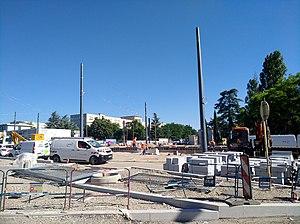
Travaux pour la nouvelle ligne de tramway T6 à Bron (Rhône, France).
La ligne 6 du tramway de Lyon, plus simplement nommée T6, est une ligne de tramway de la métropole de Lyon qui traverse en rocade les 7ᵉ, 8ᵉ, et 3ᵉ arrondissements de Lyon entre les stations Debourg et Hôpitaux Est - Pinel.